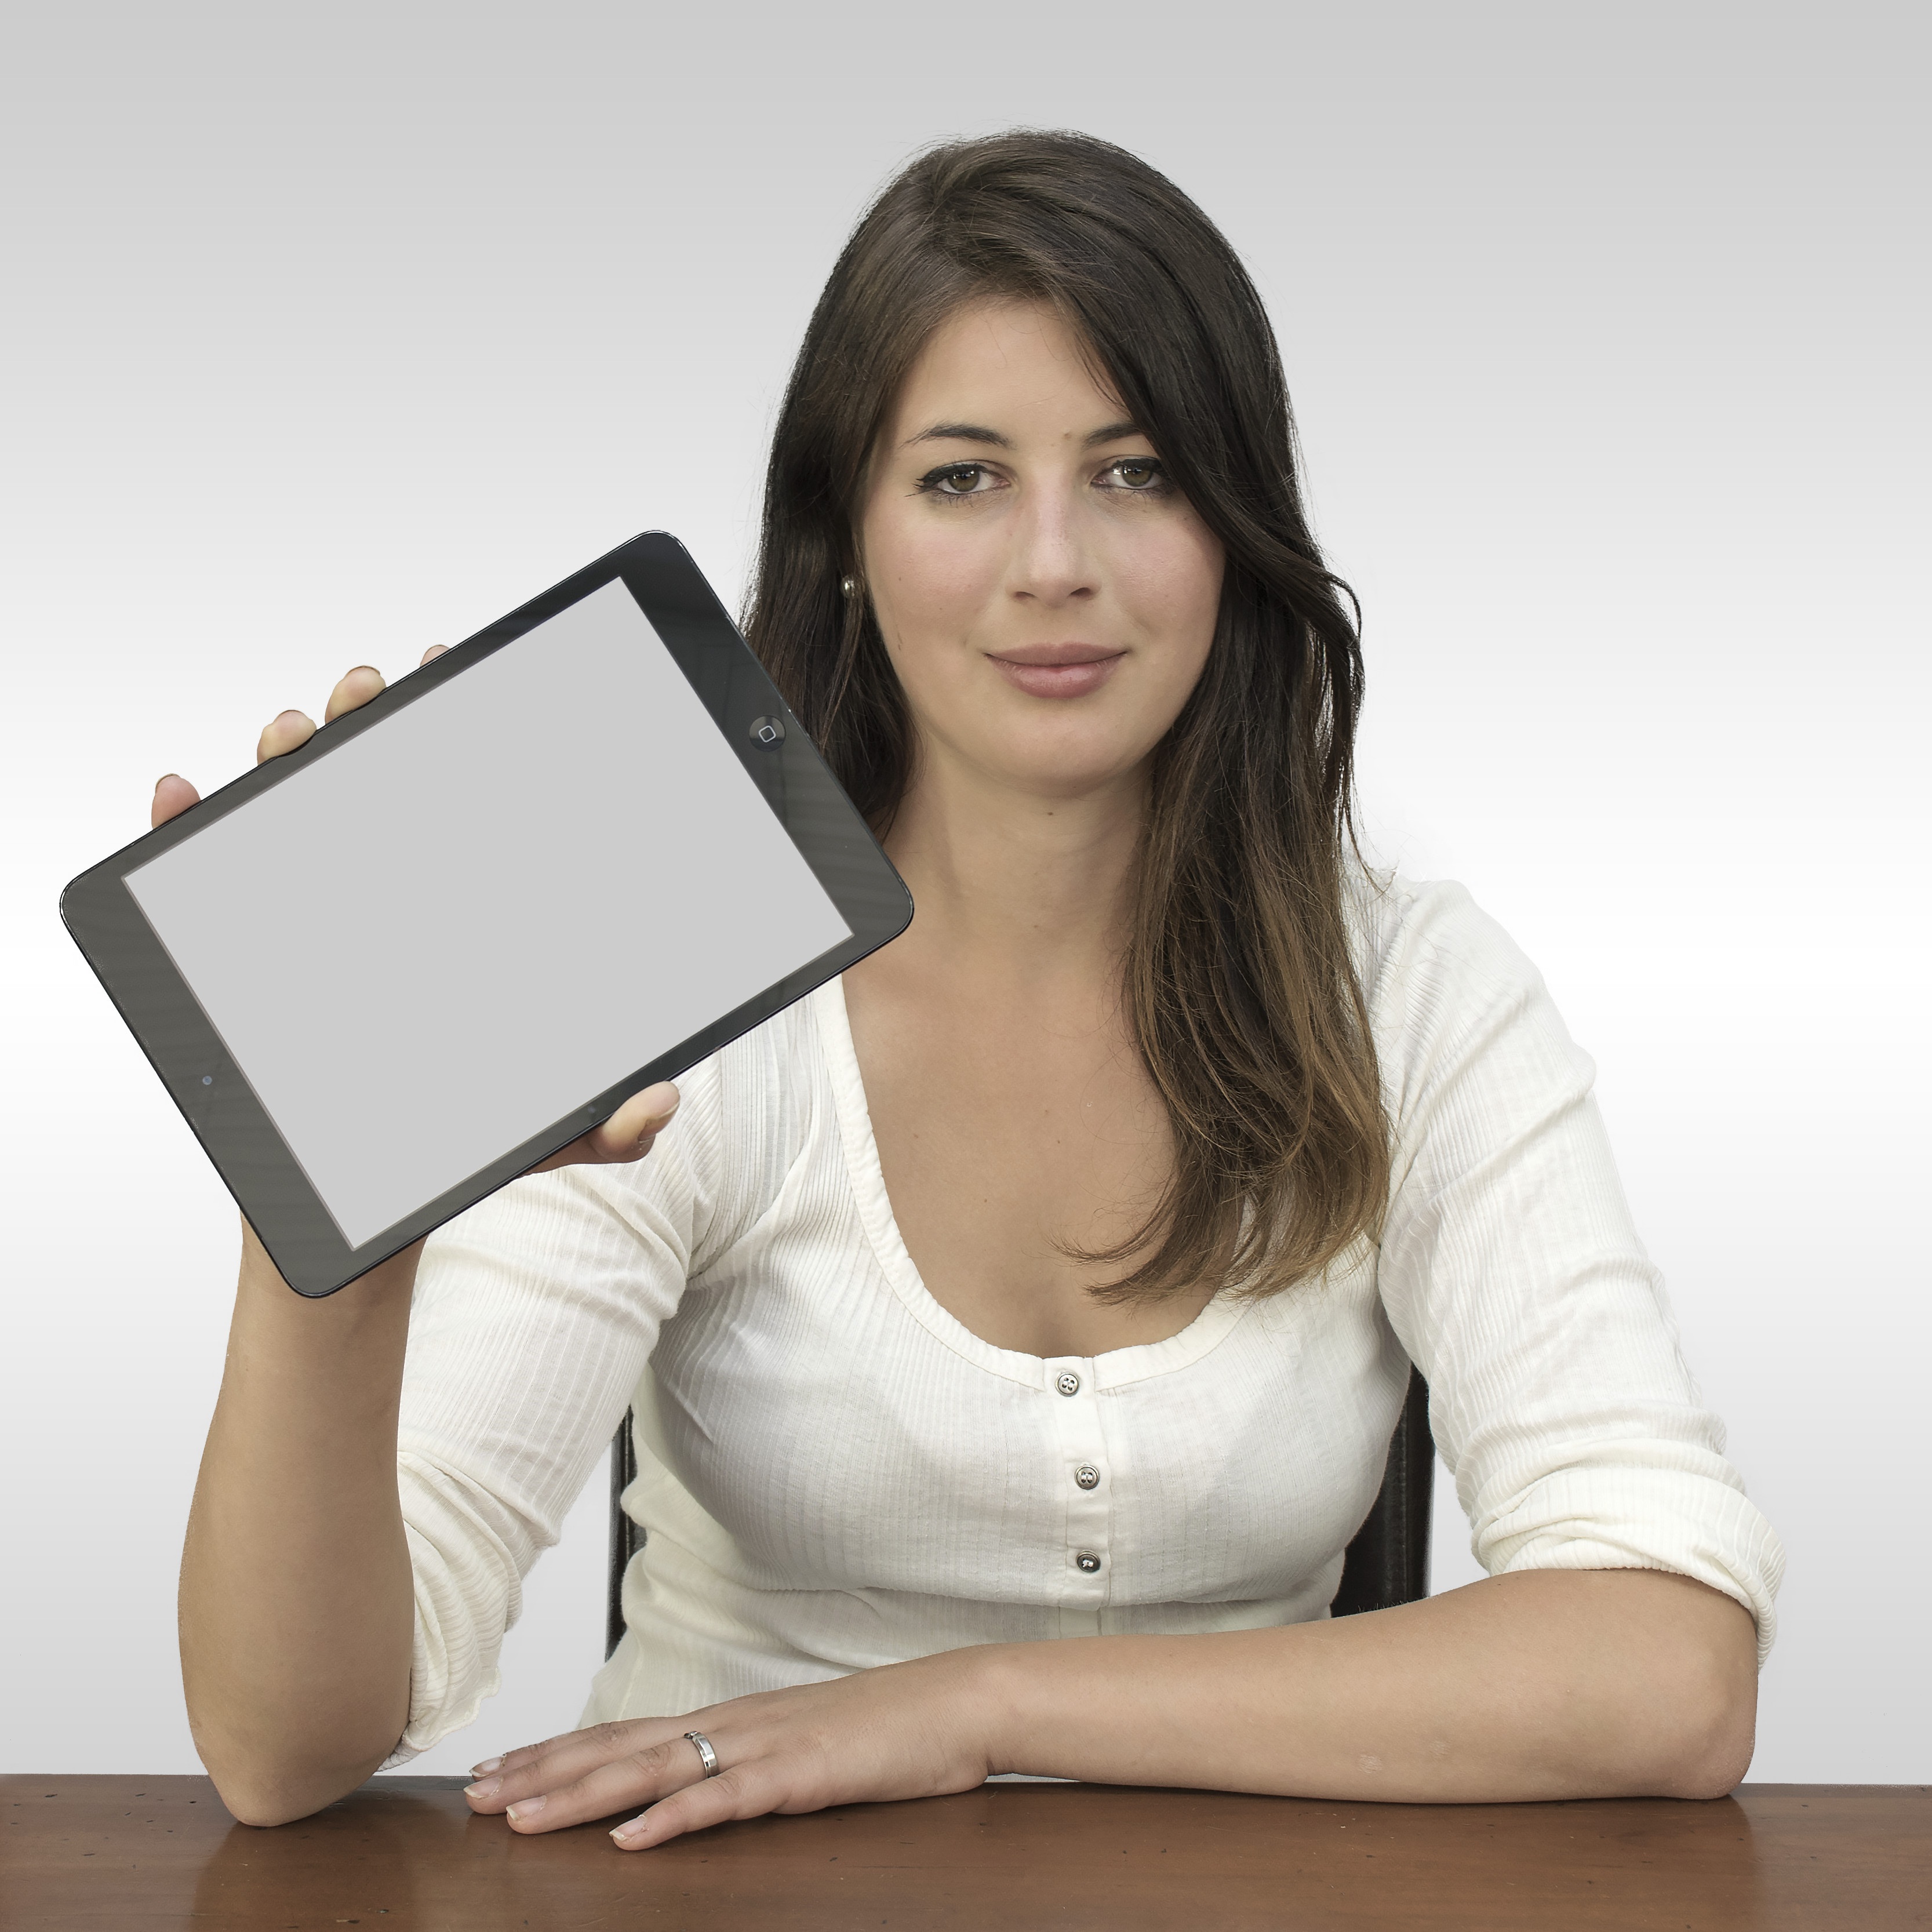
mobile, writing, hand, screen, person, ipad, web, finger, tablet, sitting, communication, gadget, empty, arm, device, blank, face, women, display, head, digital, skin, media, touchscreen, information, presentation, showing, app, photo shoot, human positions